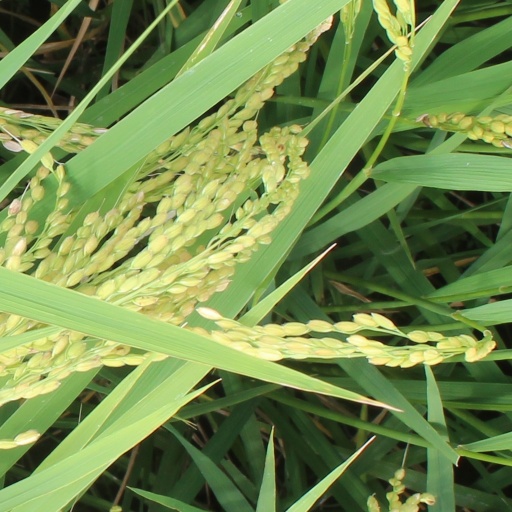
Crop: rice